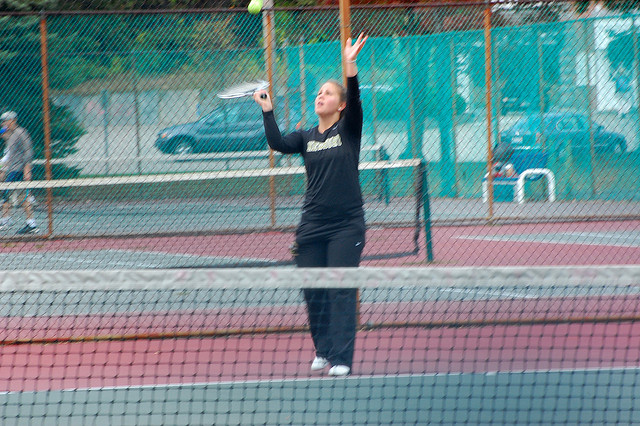
một người phụ nữ đang thực hiện động tác phát bóng ở trên sân tennis